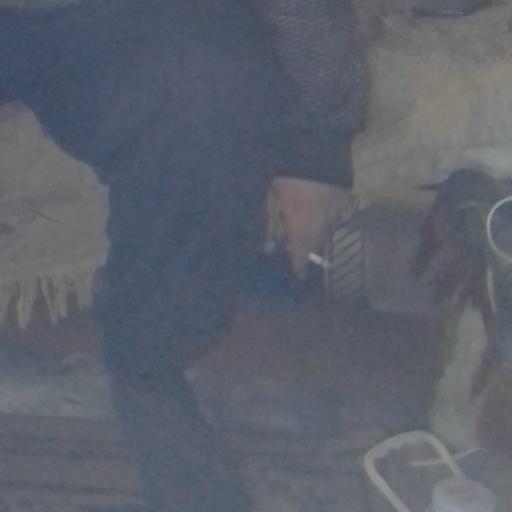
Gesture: no_gesture